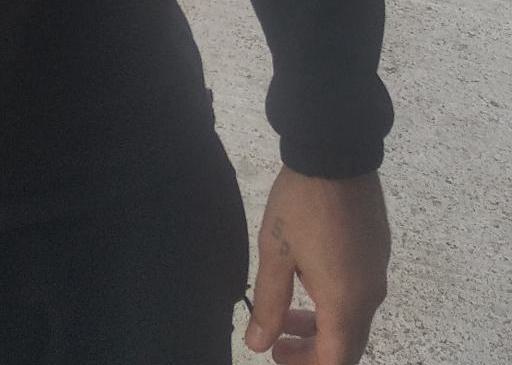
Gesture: no_gesture